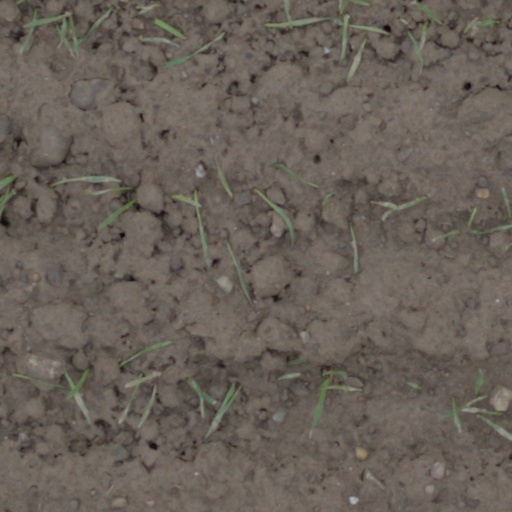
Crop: wheat